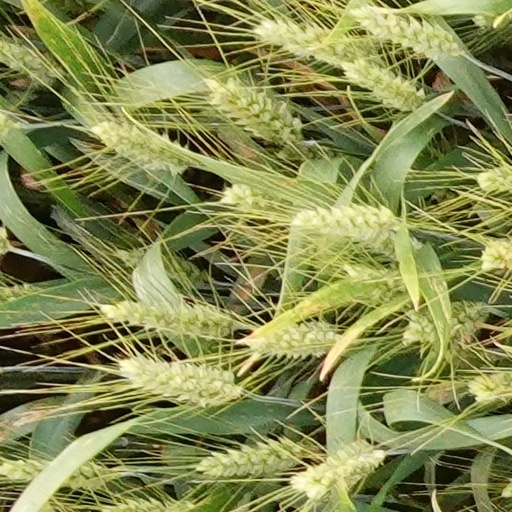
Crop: wheat